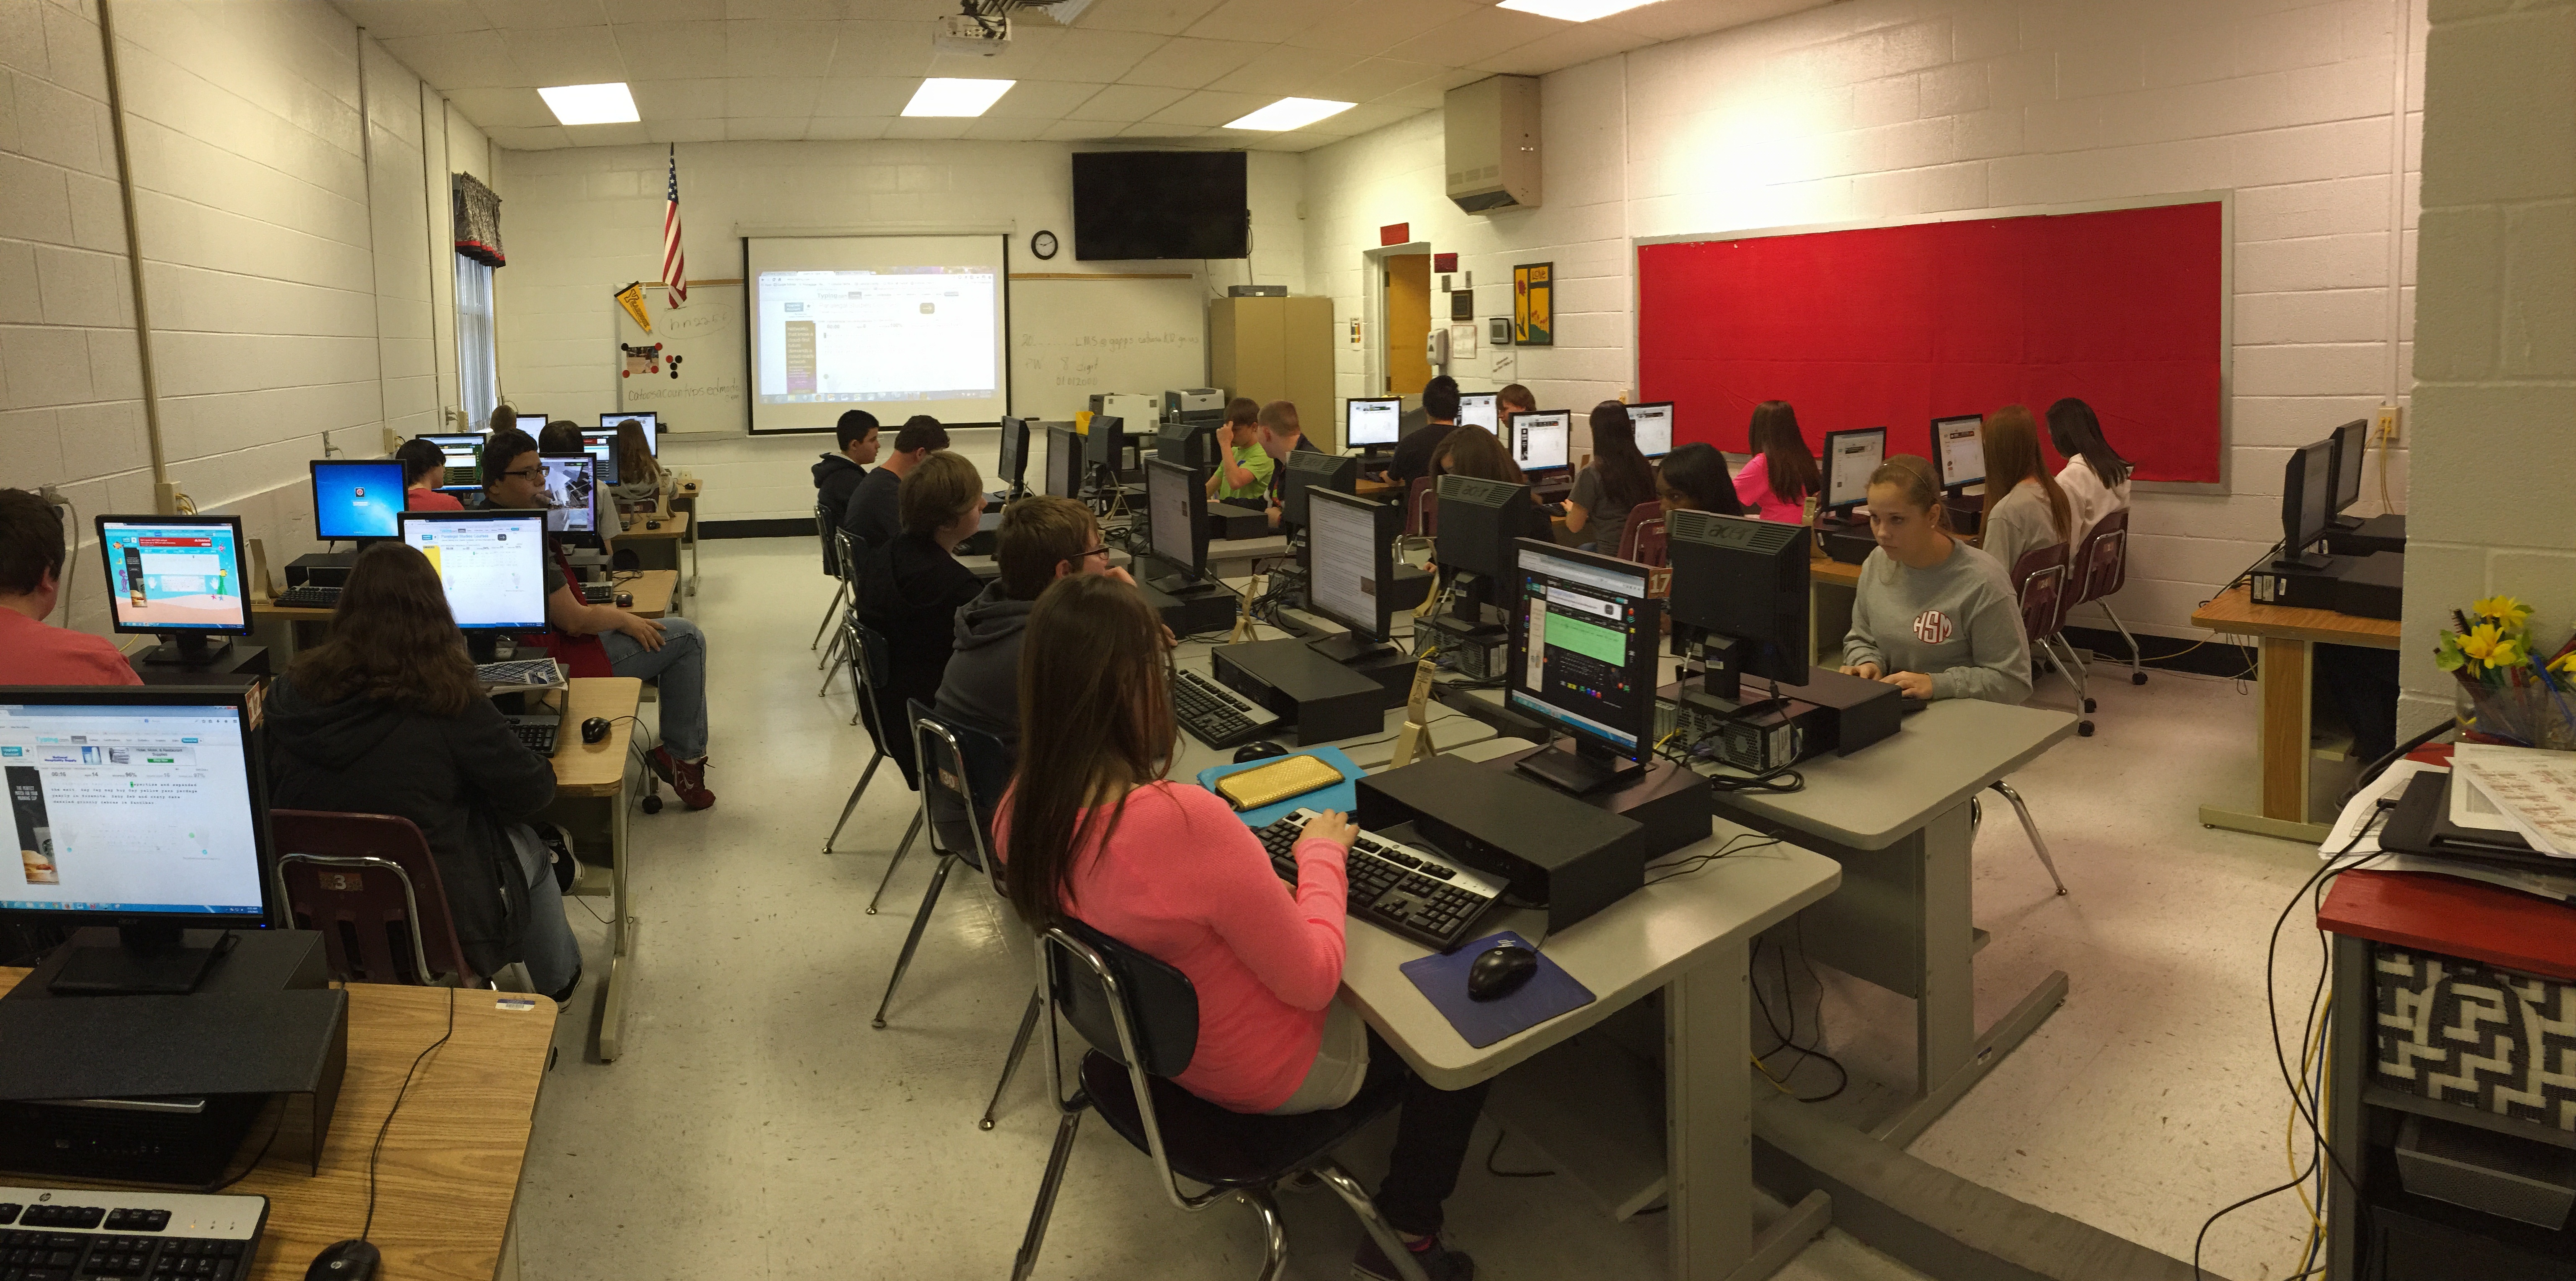
technology, classroom, design, education technology